John Bennie (missionary)

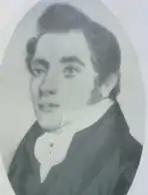
John Bennie prior to leaving for the Cape Colony in 1821.

John Bennie (1796–1869) was a Presbyterian minister, missionary, and early Xhosa linguist. In 1816 he became associated with the Glasgow Missionary Society while still in Scotland and sailed to South Africa on the ship "Woodlark" as a catechist where he carried out his missionary work in the Ciskei.